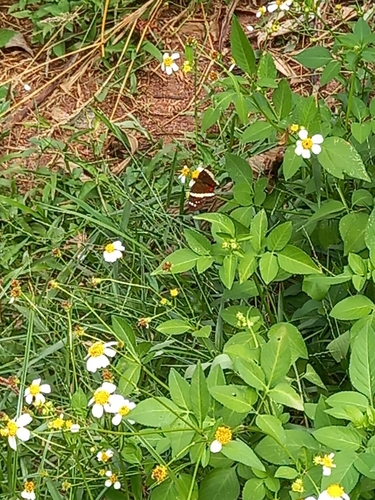
Scientific name: Anartia fatima
Common name: Banded peacock
Family: Nymphalidae
Order: Lepidoptera
Pollinator type: Primary pollinator
Habitat: Open areas and gardens
Geographic range: South America
Conservation status: Least Concern